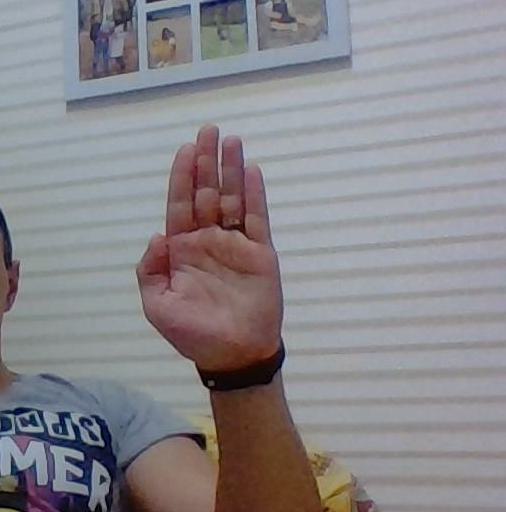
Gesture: stop